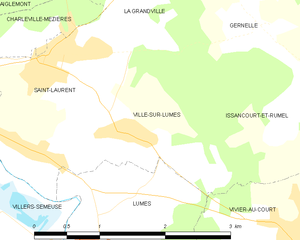
Carte des communes françaises: Ville-sur-Lumes